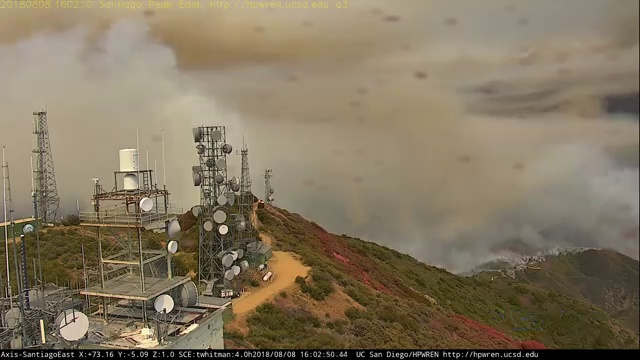
Fire: no
Smoke: yes